Stilts

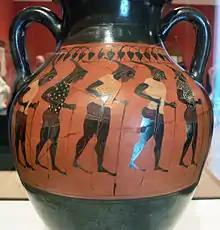
Ancient Greek jar depicting stilt walkers, 6th century BC

In Armenia, Urartian bronze belts dating from the 9th to 7th centuries BCE have been found depicting acrobats on stilts. Archaeological ruins and texts show that stiltwalking was practised in ancient Greece as far back as the 6th century BCE. The ancient Greek word for a stilt walker was κωλοβαθριστής ("kōlobathristēs"), from κωλόβαθρον ("kōlobathron"), "stilt", a compound of κῶλον ("kōlon"), "limb" and βάθρον ("bathron"), "base, pedestal". Some stilt use traditions are very old. In Namur, Belgium, stilt walkers of Namur have practiced fights on stilts since 1411. The inhabitants of marshy or flooded areas sometimes use stilts for practical purposes, such as working in swamps or fording swollen rivers. The shepherds of the Landes region of southern France used to watch their flocks while standing on stilts to extend their field of vision, while townspeople often used them to traverse the soggy ground in their everyday activities.